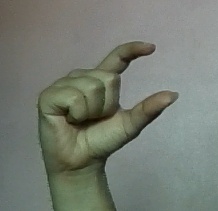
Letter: dal